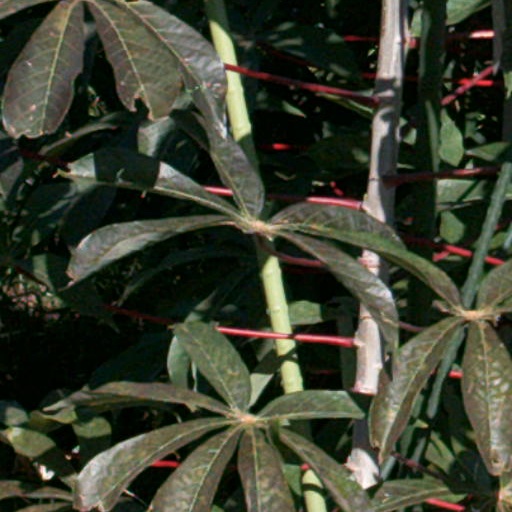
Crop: cassava